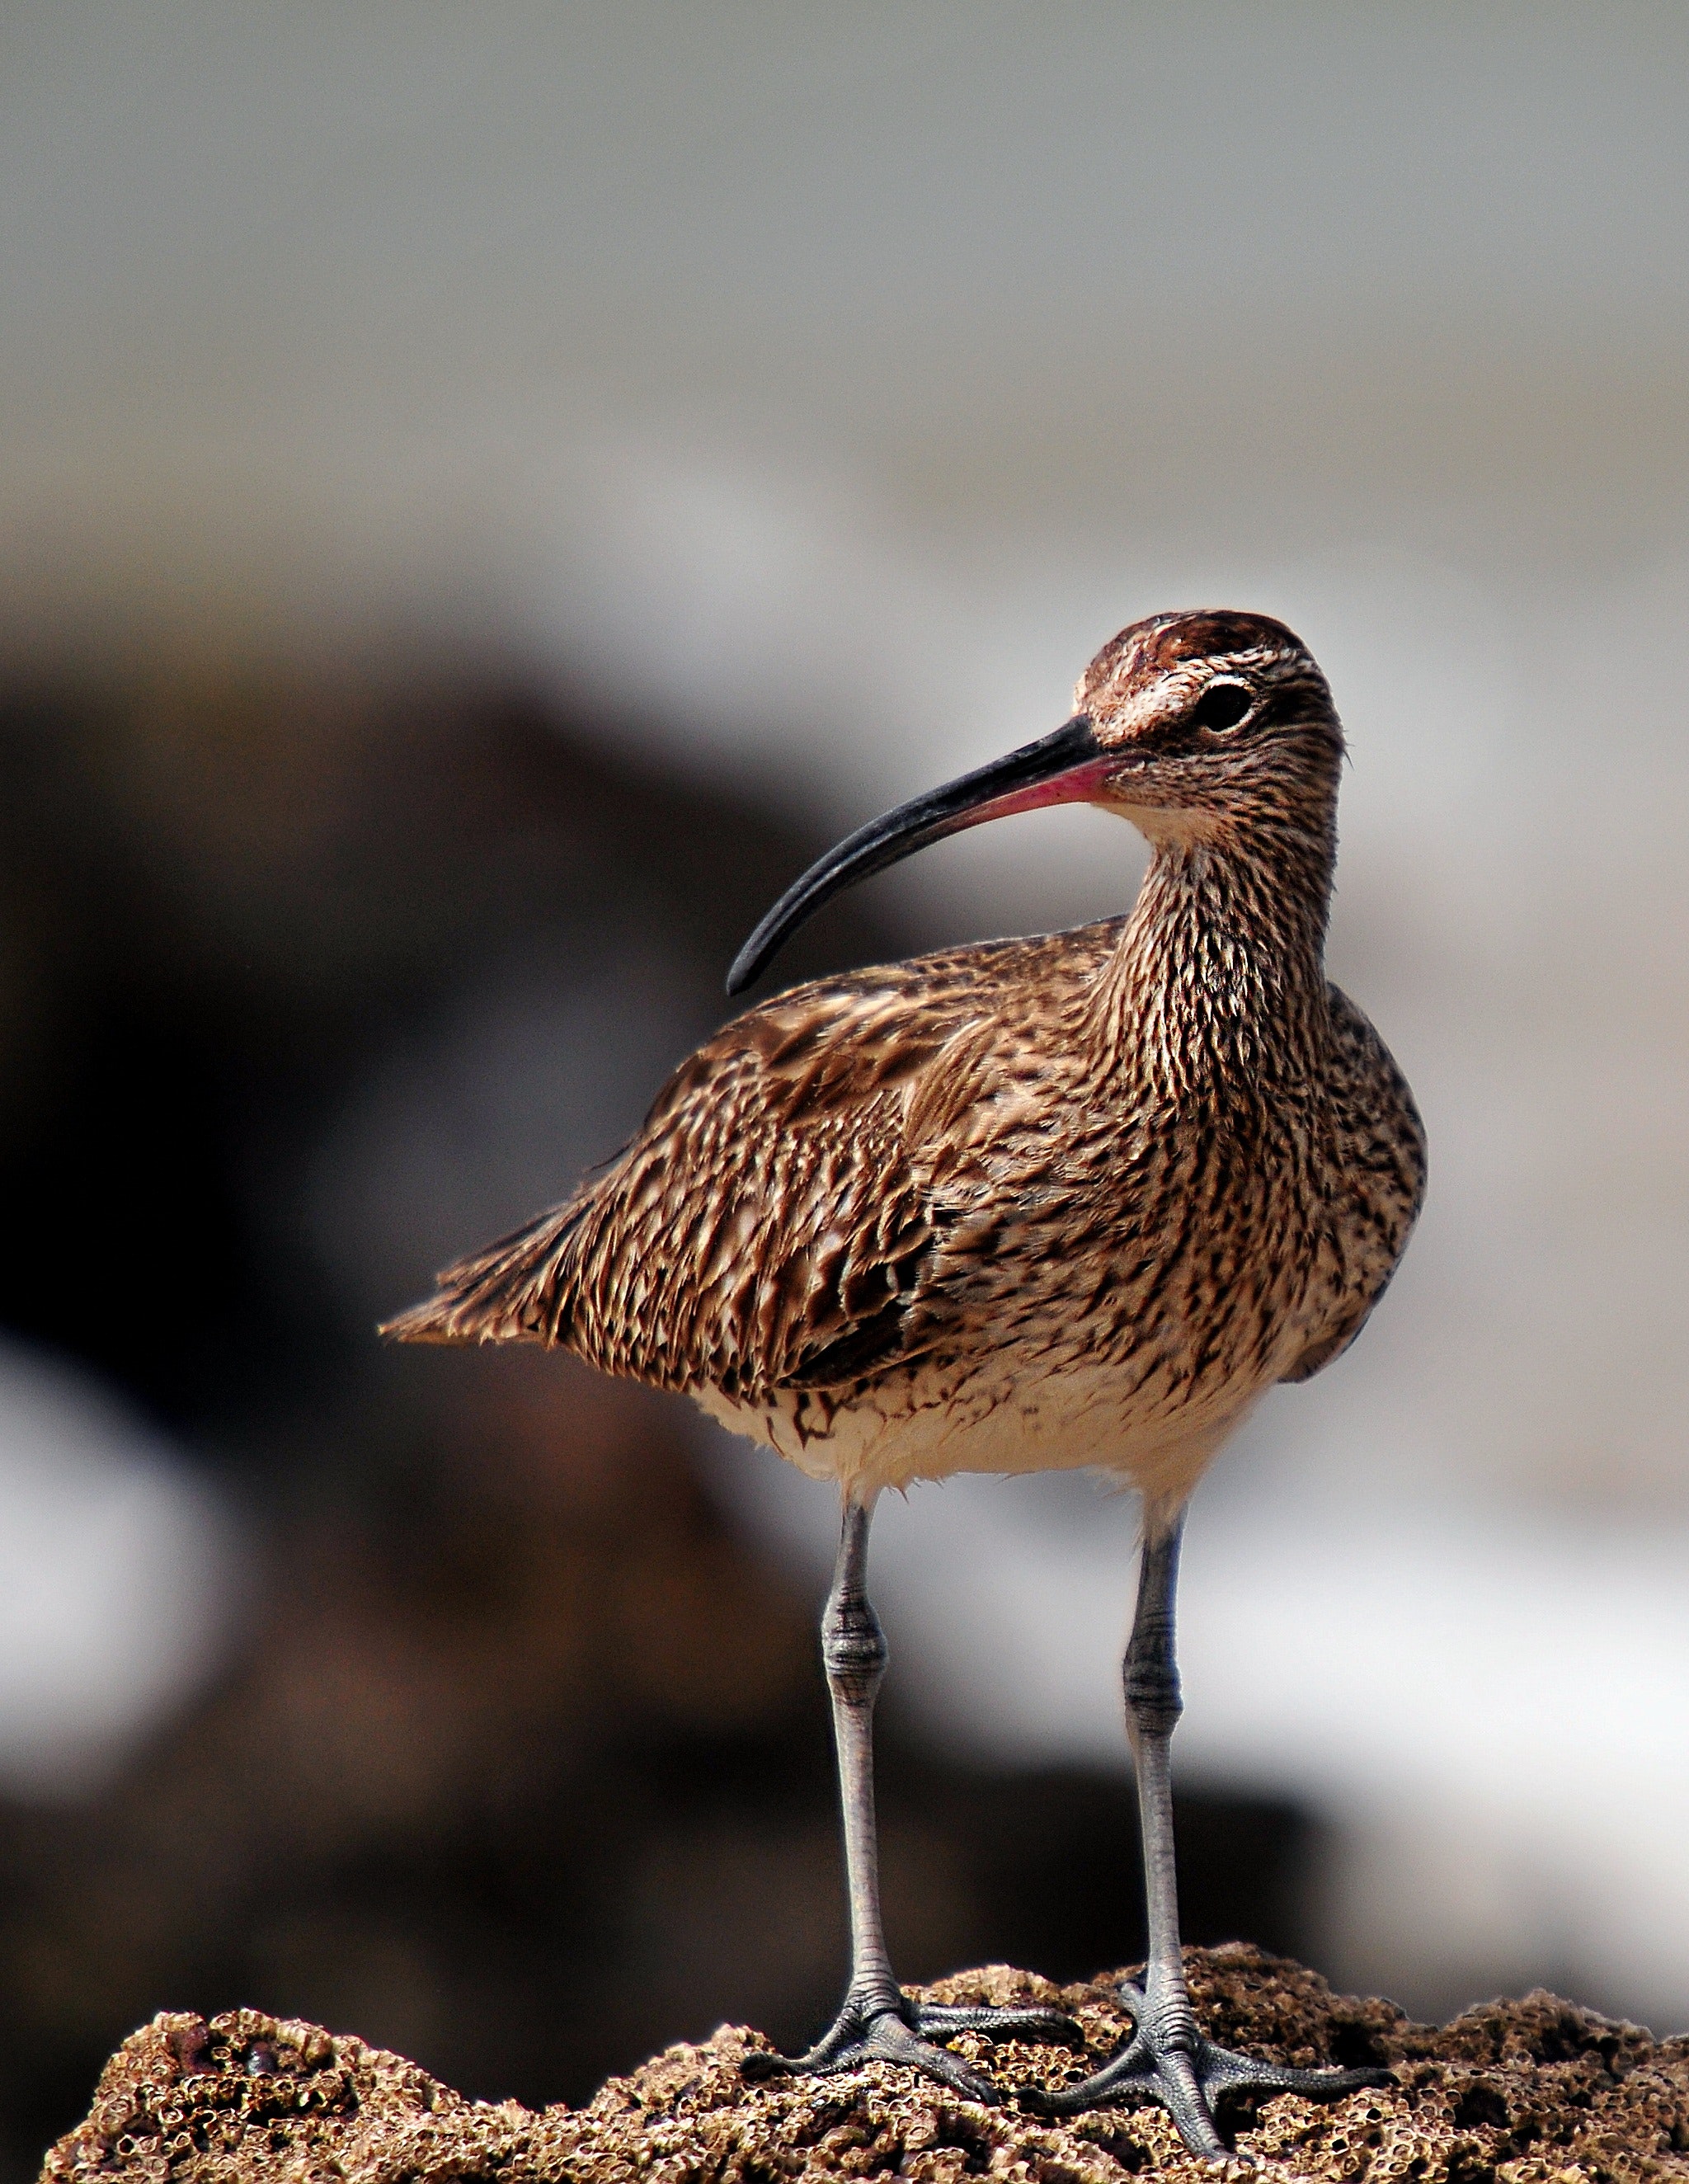
bird, vertebrate, beak, shorebird, wildlife, charadriiformes, redshank, sandpiper